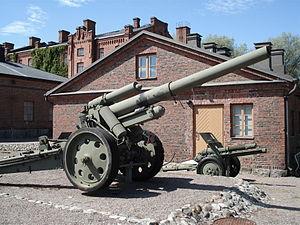
Hanomag était une entreprise allemande fondée en 1871, spécialisée dans la construction de machines agricoles et de locomotives à vapeur, d'automobiles, de tracteurs, de camions et d'engins industriels.